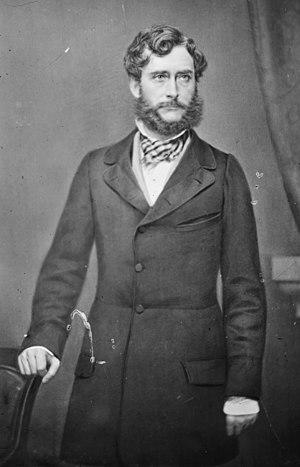
John Lothrop Motley, né le 15 avril 1814 à Dorchester et mort le 29 mai 1877 près de Dorchester, est un historien et diplomate américain. Il est l'un des rares amis américains d'Otto von Bismarck, futur chancelier de la Prusse, puis de l'Empire allemand, qu'il rencontrera durant ses études en Allemagne, à l'université de Göttingen, en 1833.